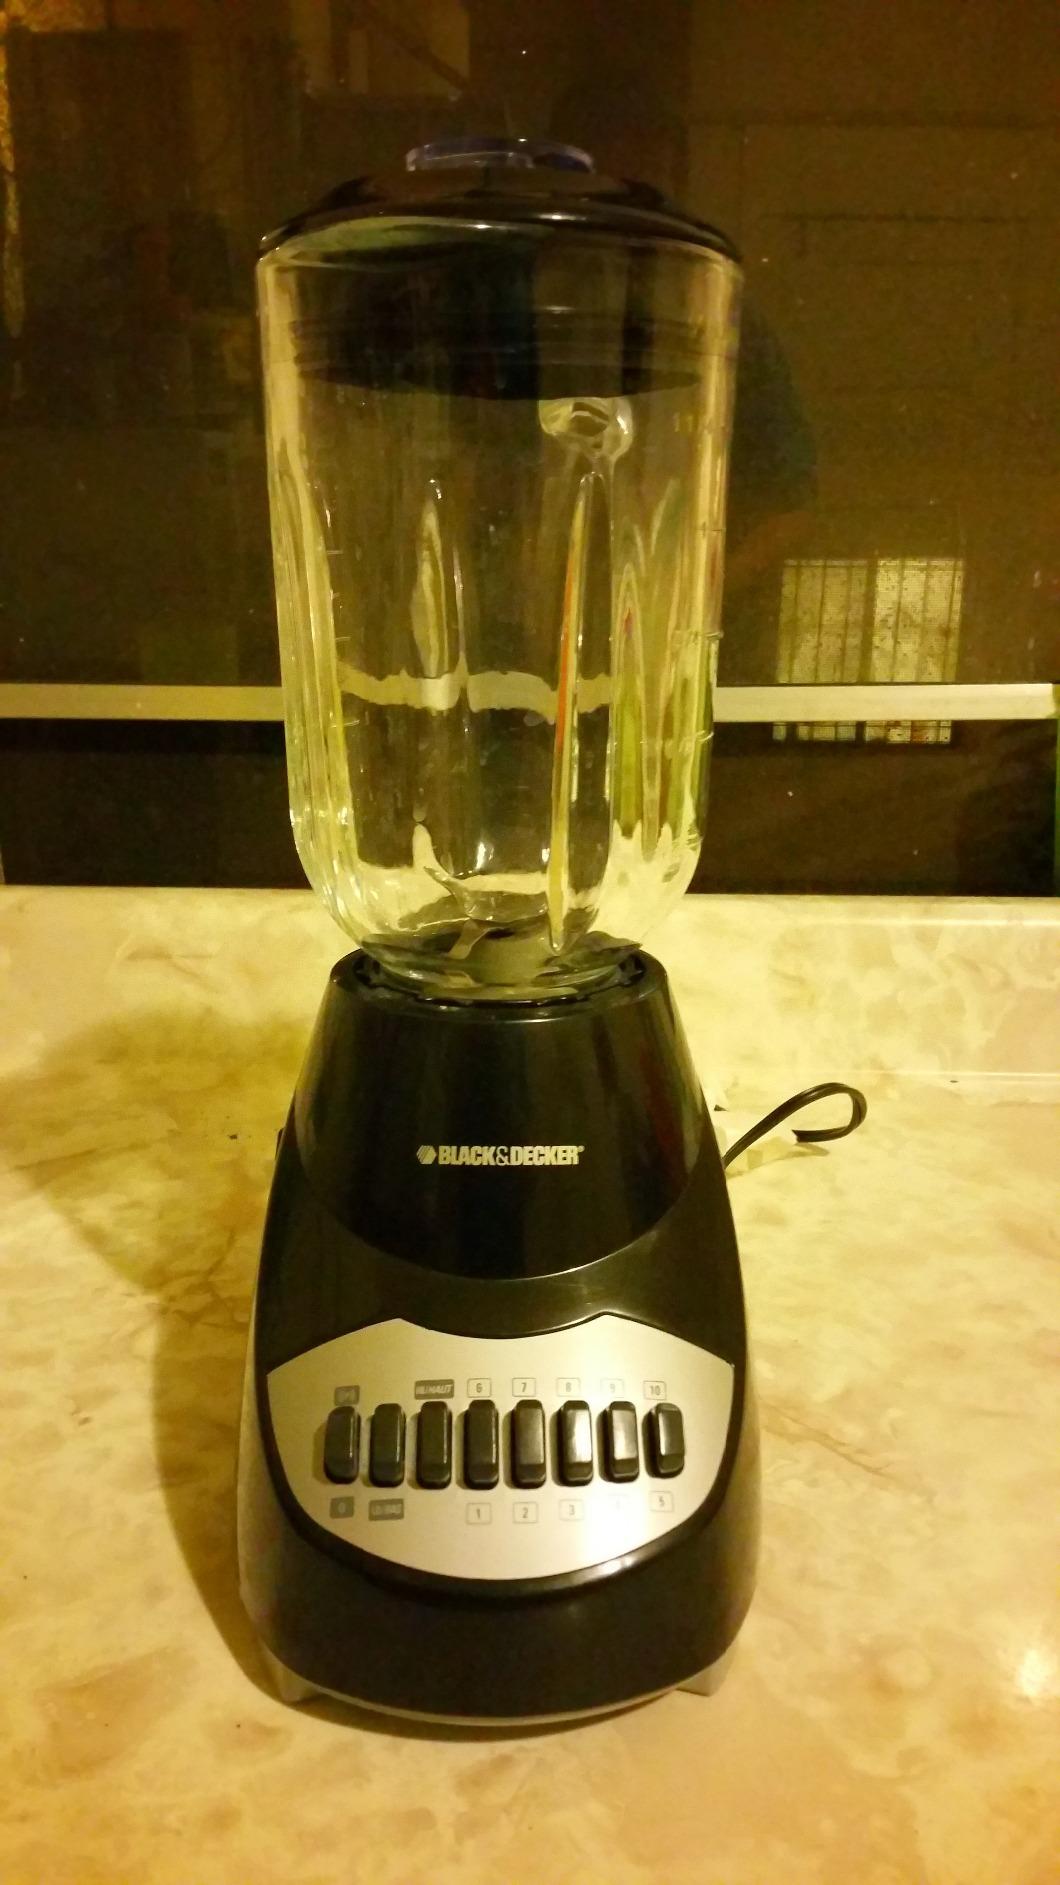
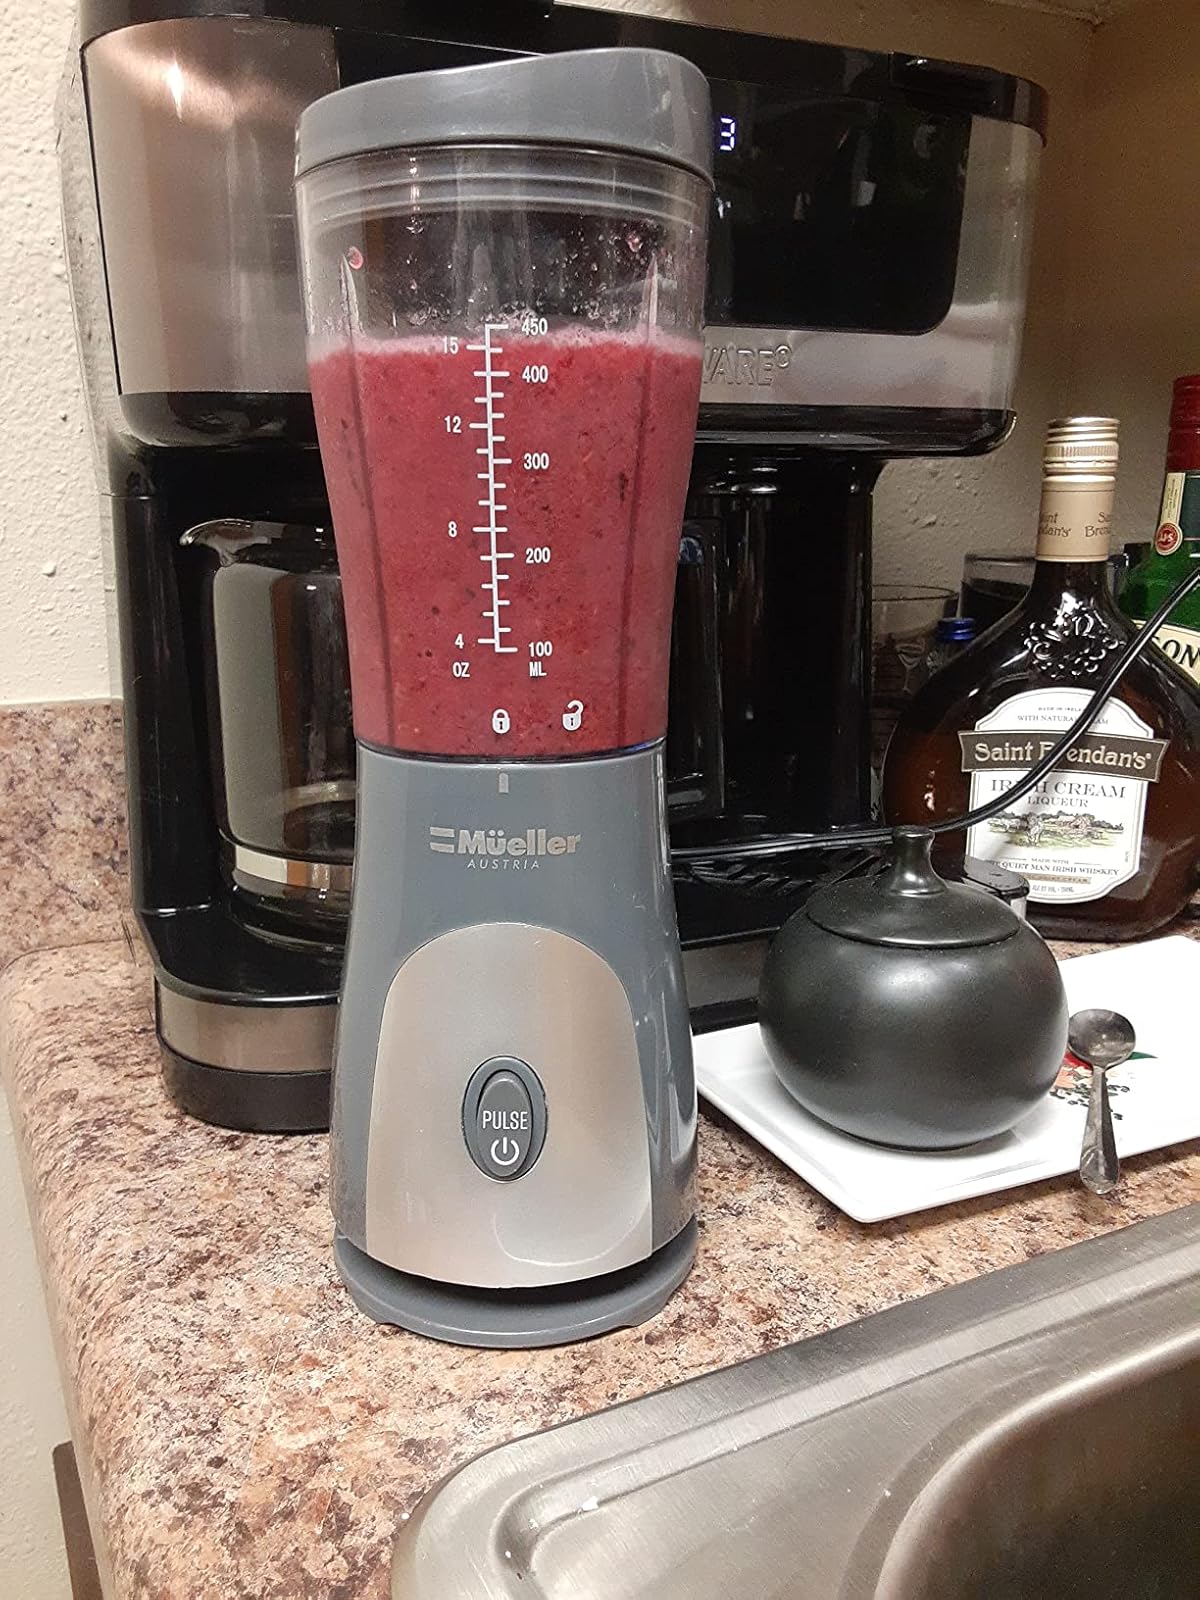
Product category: items_blender
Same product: no